Snowbombing

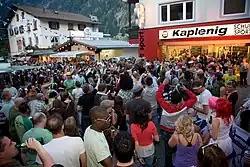
Mayrhofen Bilder Snowbombing3 08

The event has been run since 2000 when it was first held at the French resort of Risoul as an après-ski nightclub promotional exercise started by English promoters from Manchester called Outgoing Ltd. However, since 2005, the Tyrolean resort of Mayrhofen in Austria has hosted the festival which has evolved into Europe's biggest snow and music festival. Originally a DJ and electronic dance music-themed event, live acts were added to the bill in 2008, reflecting the resurgence of indie/rock music. The event's format is designed to combine winter sports (primarily snowboarding) with on-piste and après-ski music performances and themed parties in unusual locations, including an igloo village (pictured), a forest clearing, a traditional remote alpine farmstead and an open-air street party.